European bison

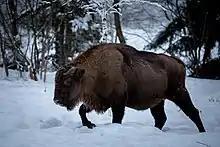
Bison in Skole Beskids National Nature Park, Stryi Raion in Ukraine

The protection of the European bison has a long history; between the 15th and 18th centuries, those in the forest of Białowieża were protected and their diet supplemented. Efforts to restore this species to the wild began in 1929, with the establishment of the Bison Restitution Centre at Białowieża, Poland. Subsequently, in 1948, the Bison Breeding Centre was established within the Prioksko-Terrasny Biosphere Reserve.